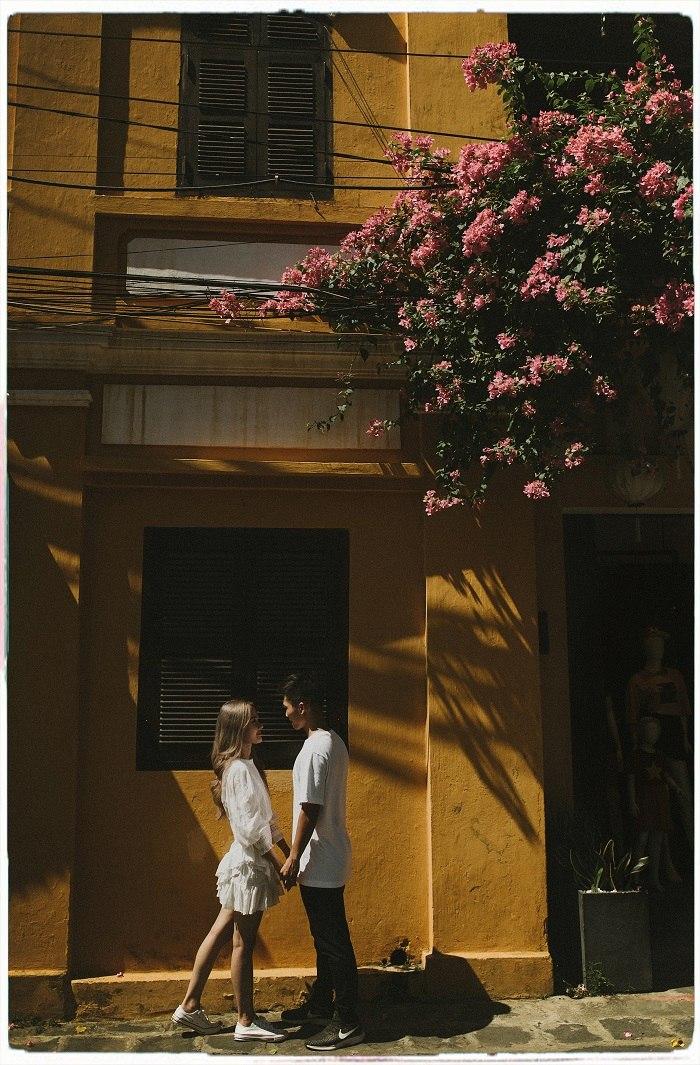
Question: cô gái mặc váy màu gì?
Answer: màu trắng